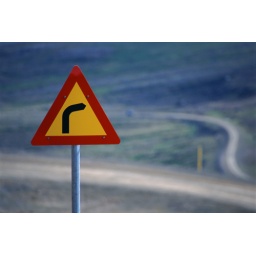
warning sign about a bend in a gravel road